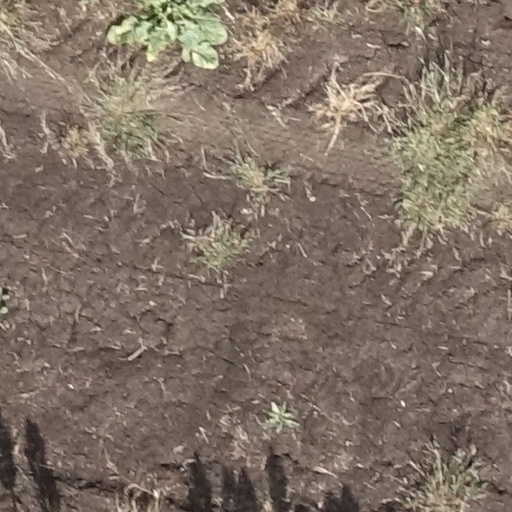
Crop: sorghum